Jos

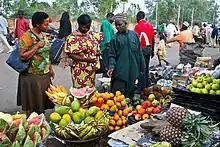
Fruit for sale at the Park Market.

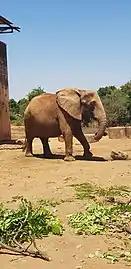
An elephant at Jos Wildlife Park

Covering roughly of savannah bush and established in 1972 under the administration of then Governor of Benue-Plateau Joseph Gomwalk in alliance with a mandate by the then Organisation of African Unity to African heads of state to earmark one-third of their landmass to establish conservation areas in each of their countries, It has since then become a major attraction in the state, attracting tourists from within and outside the country. The park has become a home to various species of wildlife including Lions, Rock pythons, marabou storks, Baboons, Honey Badgers, Camels as well as variant flora.